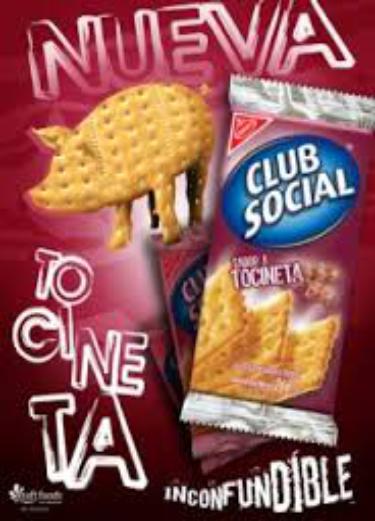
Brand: Club Social
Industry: Food